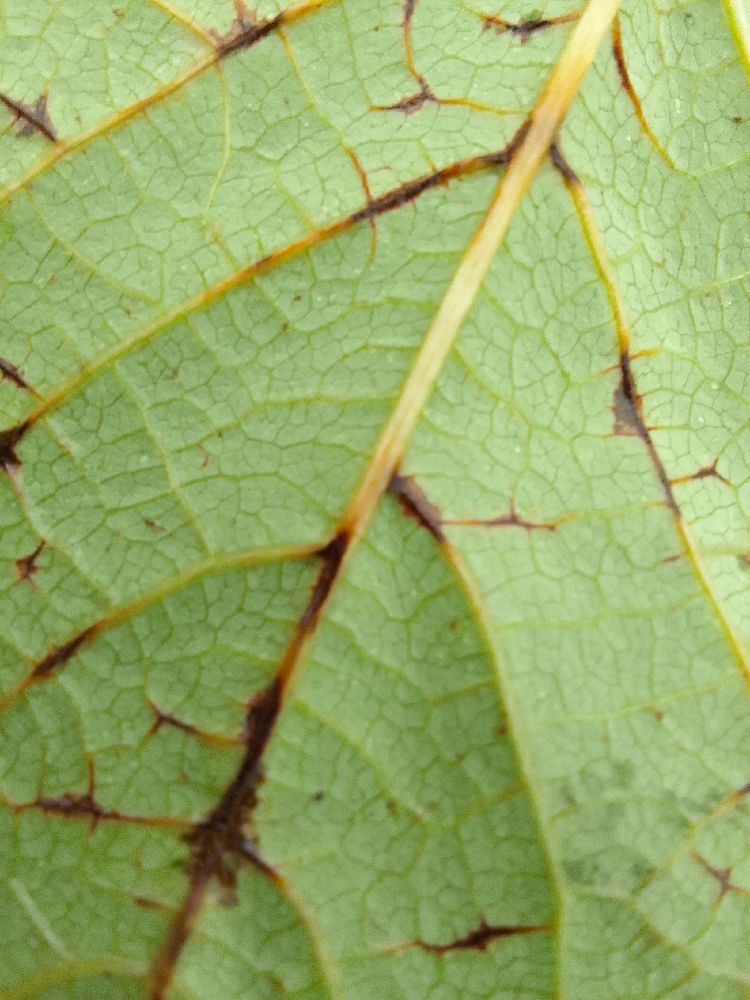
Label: anthracnose